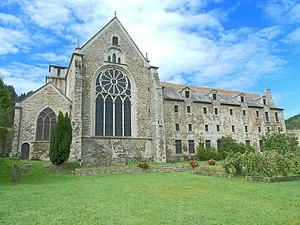
Abbaye de Léhon, Aout 2011
Cet article recense les monuments historiques français classés en 1875.
Léhon [leɔ̃] est une ancienne commune française du département des Côtes-d'Armor, ville voisine de Dinan en amont, dans la région Bretagne, en France. Elle a fusionné avec Dinan le 1ᵉʳ janvier 2018.
L'abbaye Saint-Magloire est un ancien monastère bénédictin situé dans l'ancienne commune de Léhon dans les Côtes-d'Armor en France.
La liste des églises des Côtes-d'Armor recense de la manière la plus complète possible les églises, cathédrales et basiliques situées dans le département français des Côtes-d'Armor.